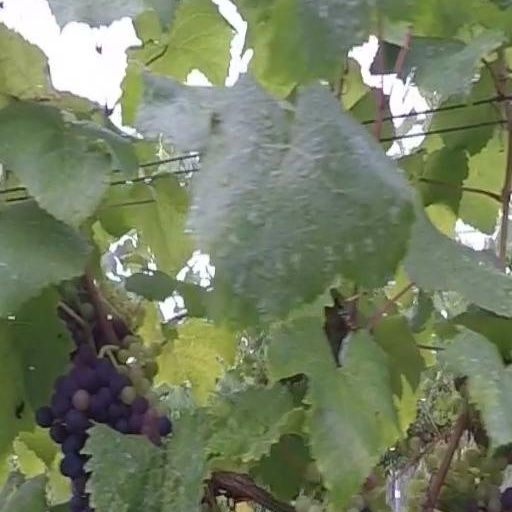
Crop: grape